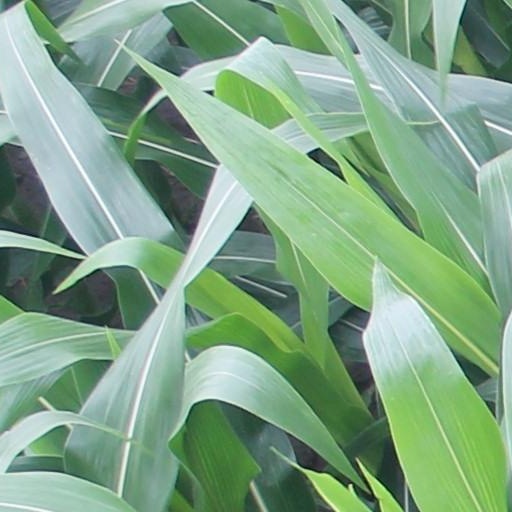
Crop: maize; corn